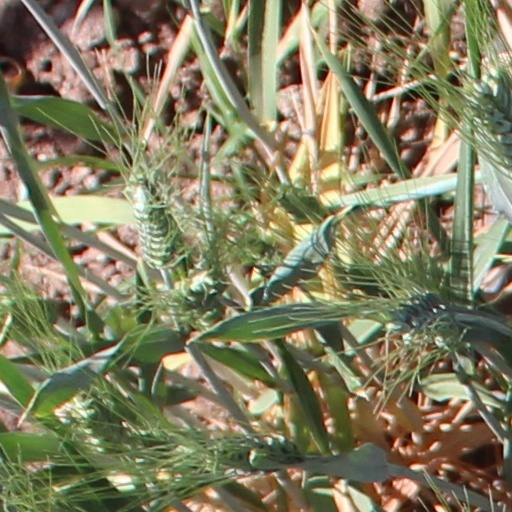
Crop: wheat